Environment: real
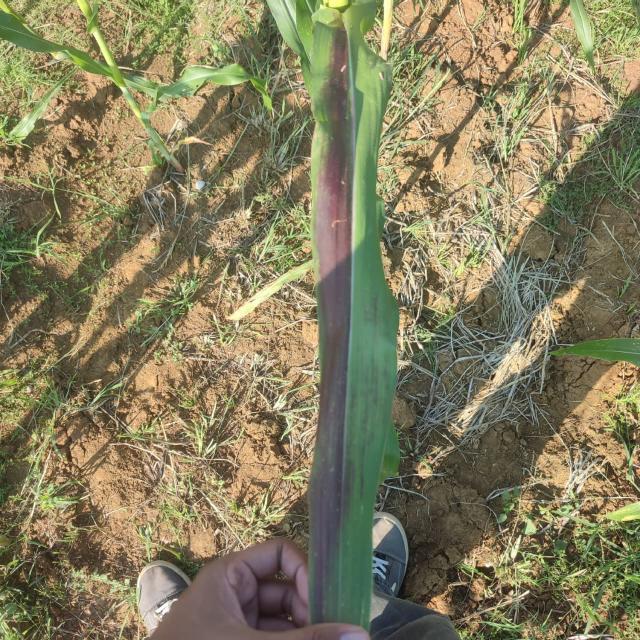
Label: phosphorus_deficiency